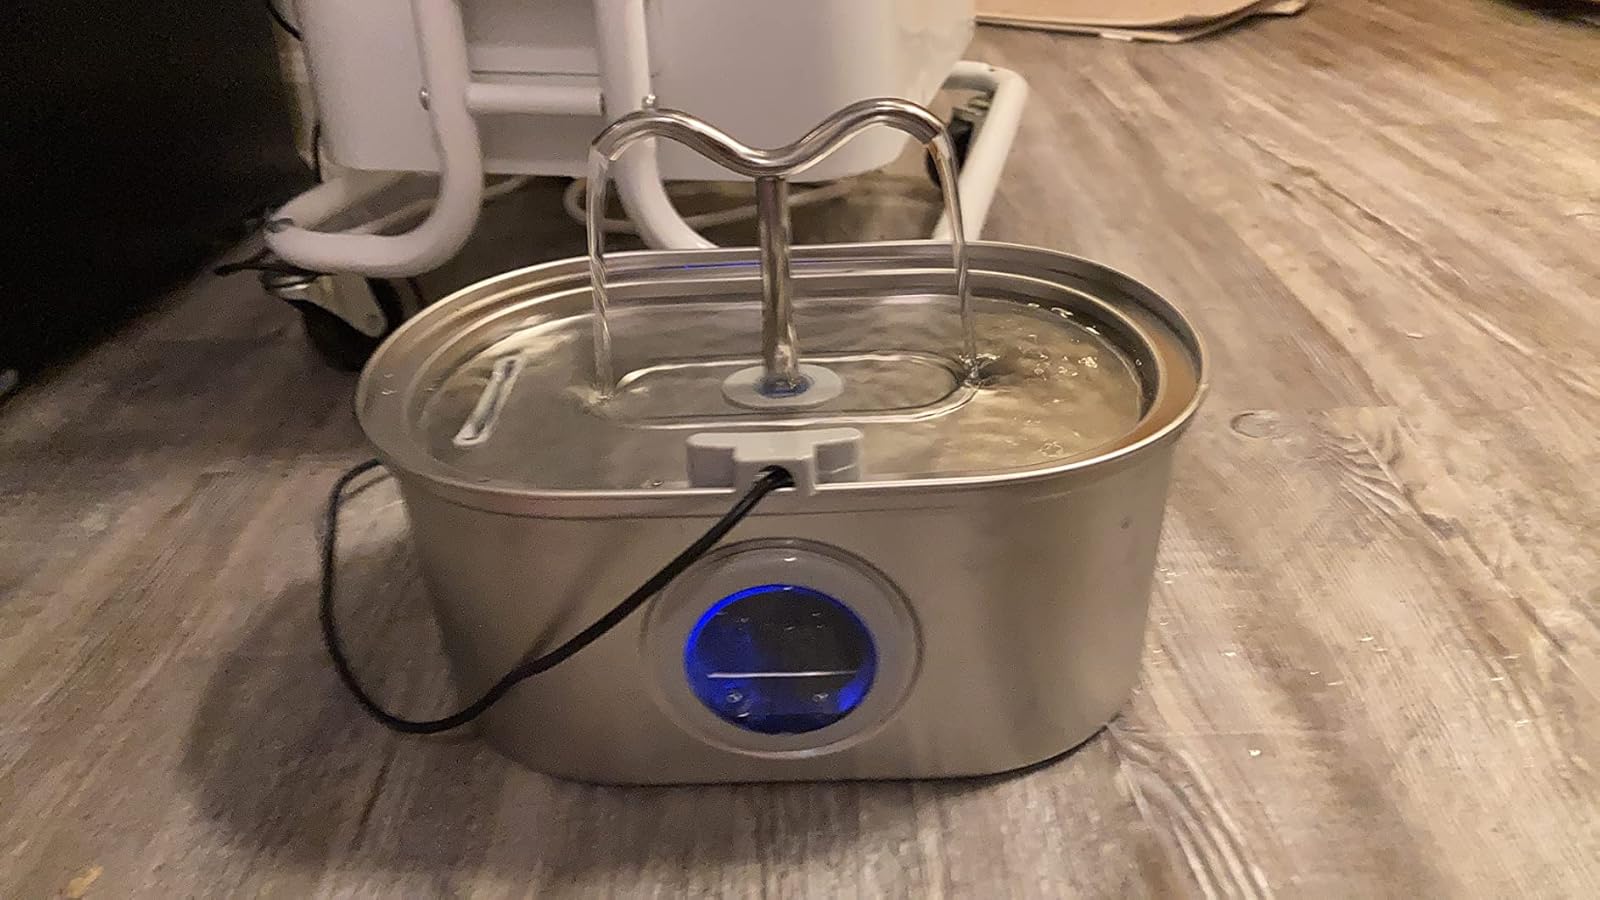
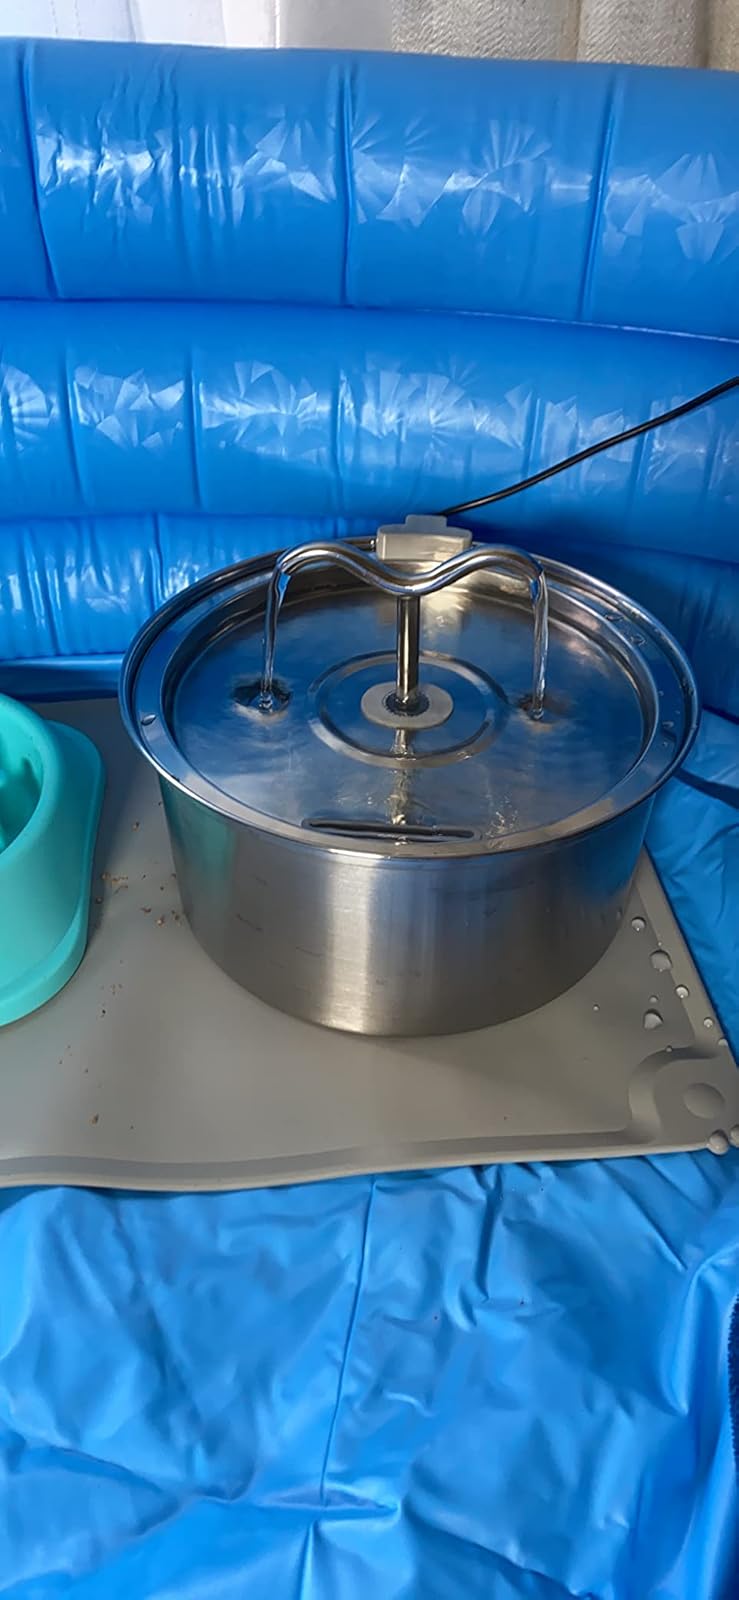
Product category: items_bowl
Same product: no